Electric Car Corporation

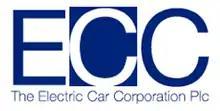

The Electric Car Corporation plc was an electric car manufacturer and dealer based in Mayfair, London with an assembly plant in Flitwick, Bedfordshire. It made and sold the Citroën C1 ev'ie, an electric car adapted from the Citroën C1. The car was first released on 30 April 2009 with a list price of £16,850 ($24,989 US).